Conrad Bursian

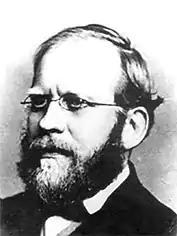
Conrad Bursian

Conrad Bursian (14 November 1830 – 21 September 1883) was a German philologist and archaeologist.